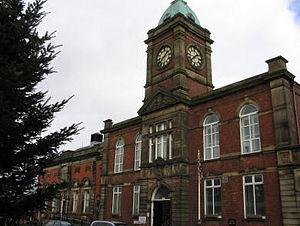
Royton est une ville de 21 000 habitants du comté du Grand Manchester en Angleterre.